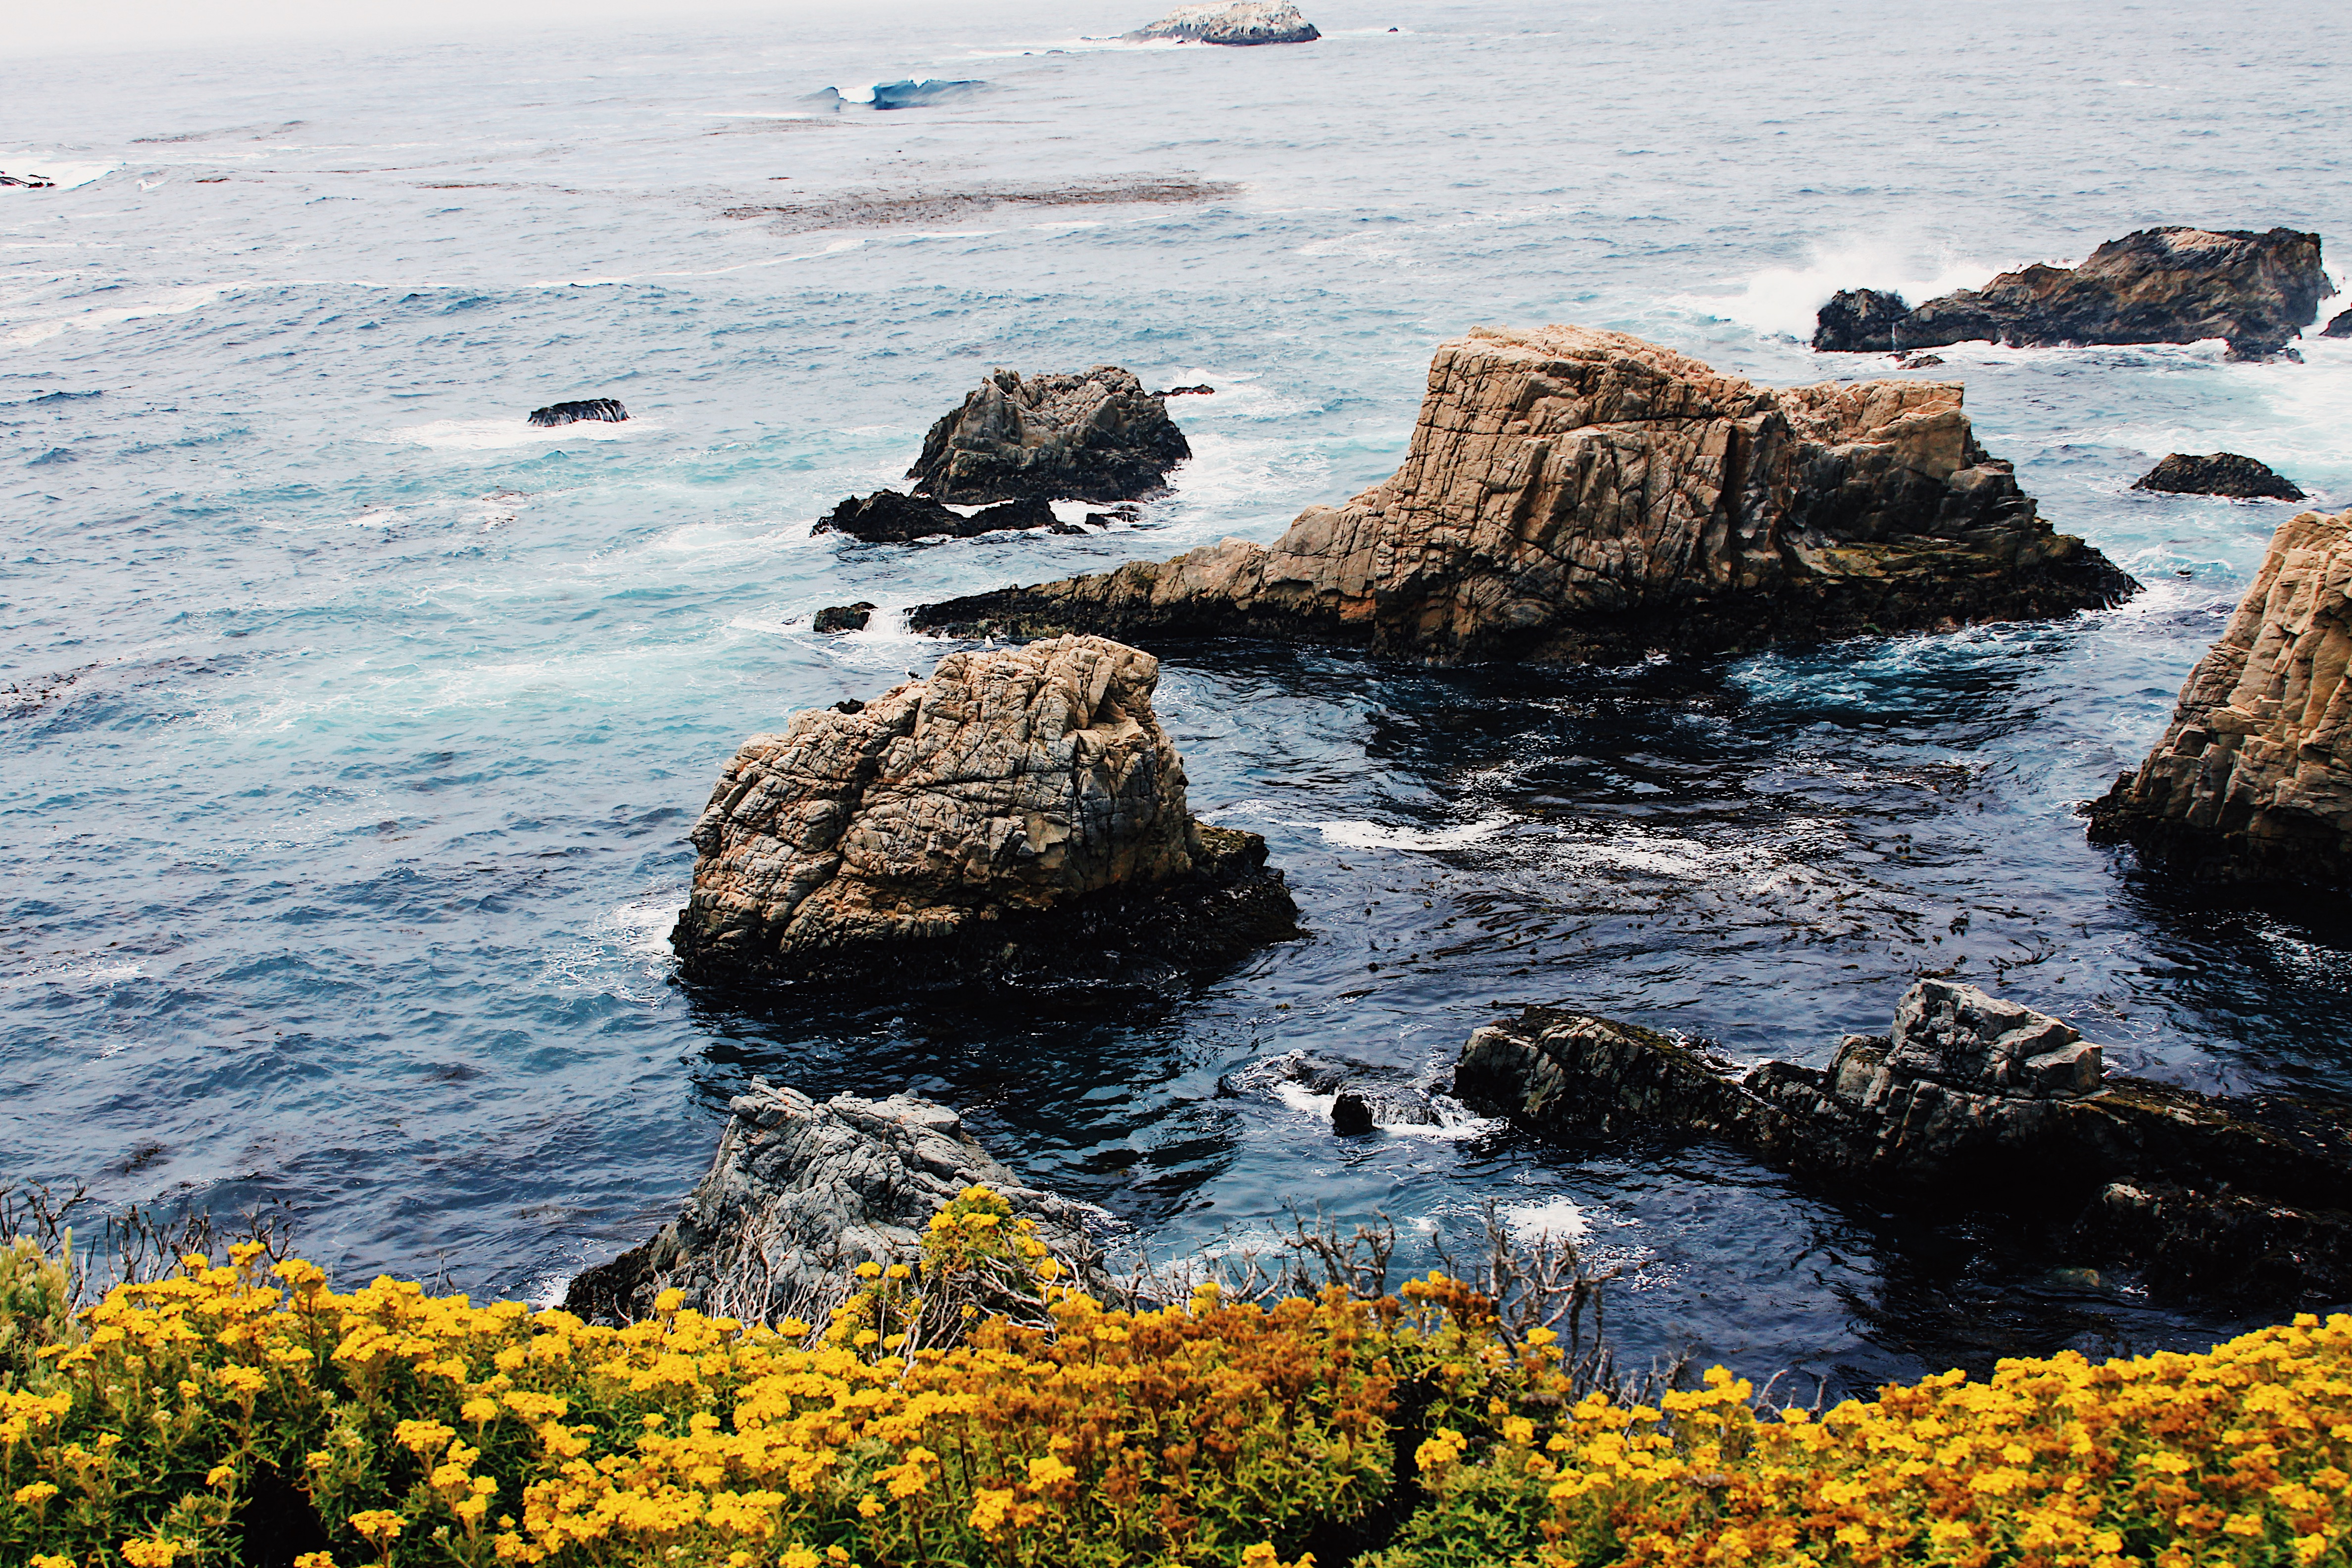
beach, landscape, sea, coast, nature, rock, ocean, horizon, shore, wave, flower, cliff, cove, bay, terrain, body of water, cape, landform, wind wave